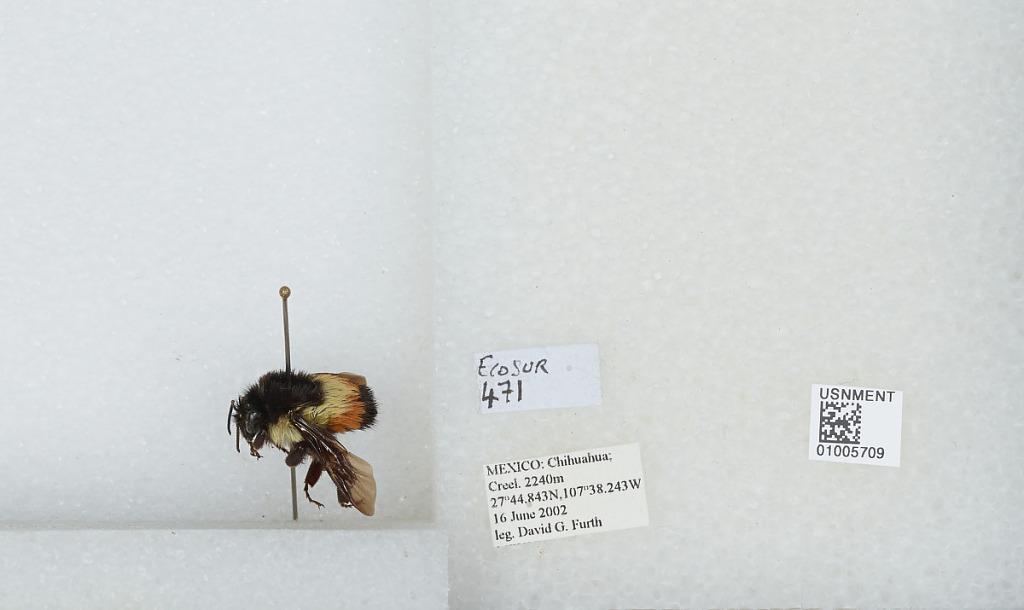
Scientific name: Bombus (Pyrobombus) ephippiatus (Say)
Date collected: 2002-6-16
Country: Mexico
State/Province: Chihuahua
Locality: Creel
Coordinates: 27.7522, -107.635